Melaleuca diosmifolia

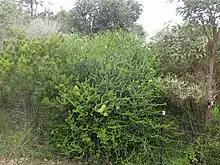
Habit on Mount Melville in Albany

Melaleuca diosmifolia is a plant in the myrtle family, Myrtaceae and is endemic to the south-west of Western Australia. It has also become naturalised in Victoria (Australia) Australia. It is unusual for its genus in that the flowers are green, which partly accounts for its popularity as a garden plant. It is only distantly related to "Melaleuca diosmatifolia" although its species name has a similar etymology.